SuperStar Search Slovakia season 1

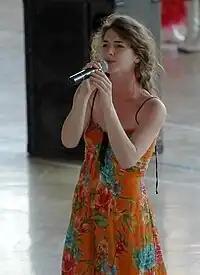
Petra Humeňanská

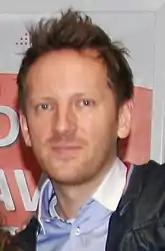
Miro Jaroš

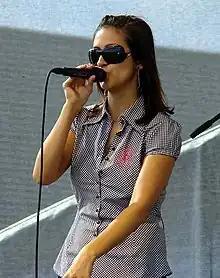
Zdenka Predná

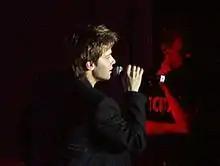
Tomáš Bezdeda

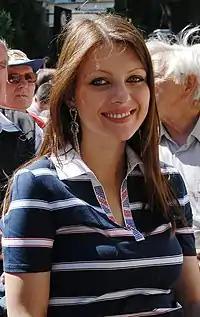
Martina Šindlerová

Eleven contestants made it to the finals. The first single recorded by TOP 11 is called "Kým vieš snívať" ("As Long as You Can Dream") and it was composed by the judge Pavol Habera (music) and a Slovak poem writer Daniel Hevier (lyrics). Each final night had its own theme. Audiences could vote for the contestants from the beginning of the show via text messages. The voting ended during the result show on the same day. The best 6 contestants later recorded another single, "Teraz je ten správny čas" ("Now It Is the Right Time").